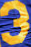
Number: 3